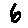
Label: 6